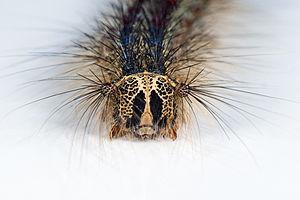
Bien qu'il existe plusieurs définitions des espèces envahissantes, elles sont toujours basées sur quatre critères principaux :
Lymantria dispar, appelé le Bombyx disparate sous sa forme de papillon ou la Spongieuse sous sa forme de chenille, est une espèce de lépidoptères de la famille des Erebidae et de la sous-famille des Lymantriinae..